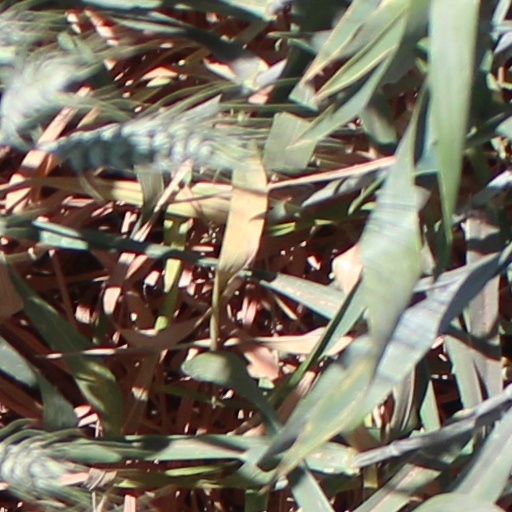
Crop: wheat